Underground hip-hop

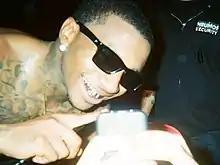
Lil B credited as "the godfather of internet rap".

During the late 2000s, young artists began leveraging the internet to promote their independently released music through using online social media platforms like Myspace and the music distribution website DatPiff. Through these channels, California-based rapper Lil B, and producer Clams Casino have been credited with pioneering the trap-based subgenre of cloud rap (a term coined by Lil B), which became a staple and major influence of what will later be defined as "internet rap", a categorization of hip hop artists with sounds and communities that were developed from and alongside internet culture. As internet rap began to gain more traction, specifically due to the increasing popularity of audio streaming service SoundCloud, which allowed users to upload and post their own music for free, underground hip hop began to shift away from conscious lyricism and understated instrumentals and more towards trap subgenres and the heavy use of distortion.